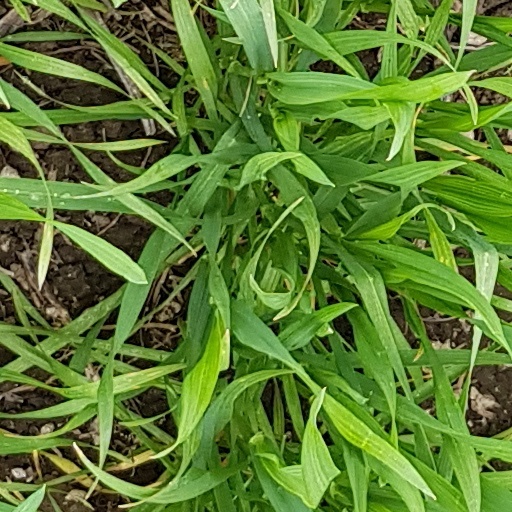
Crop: wheat